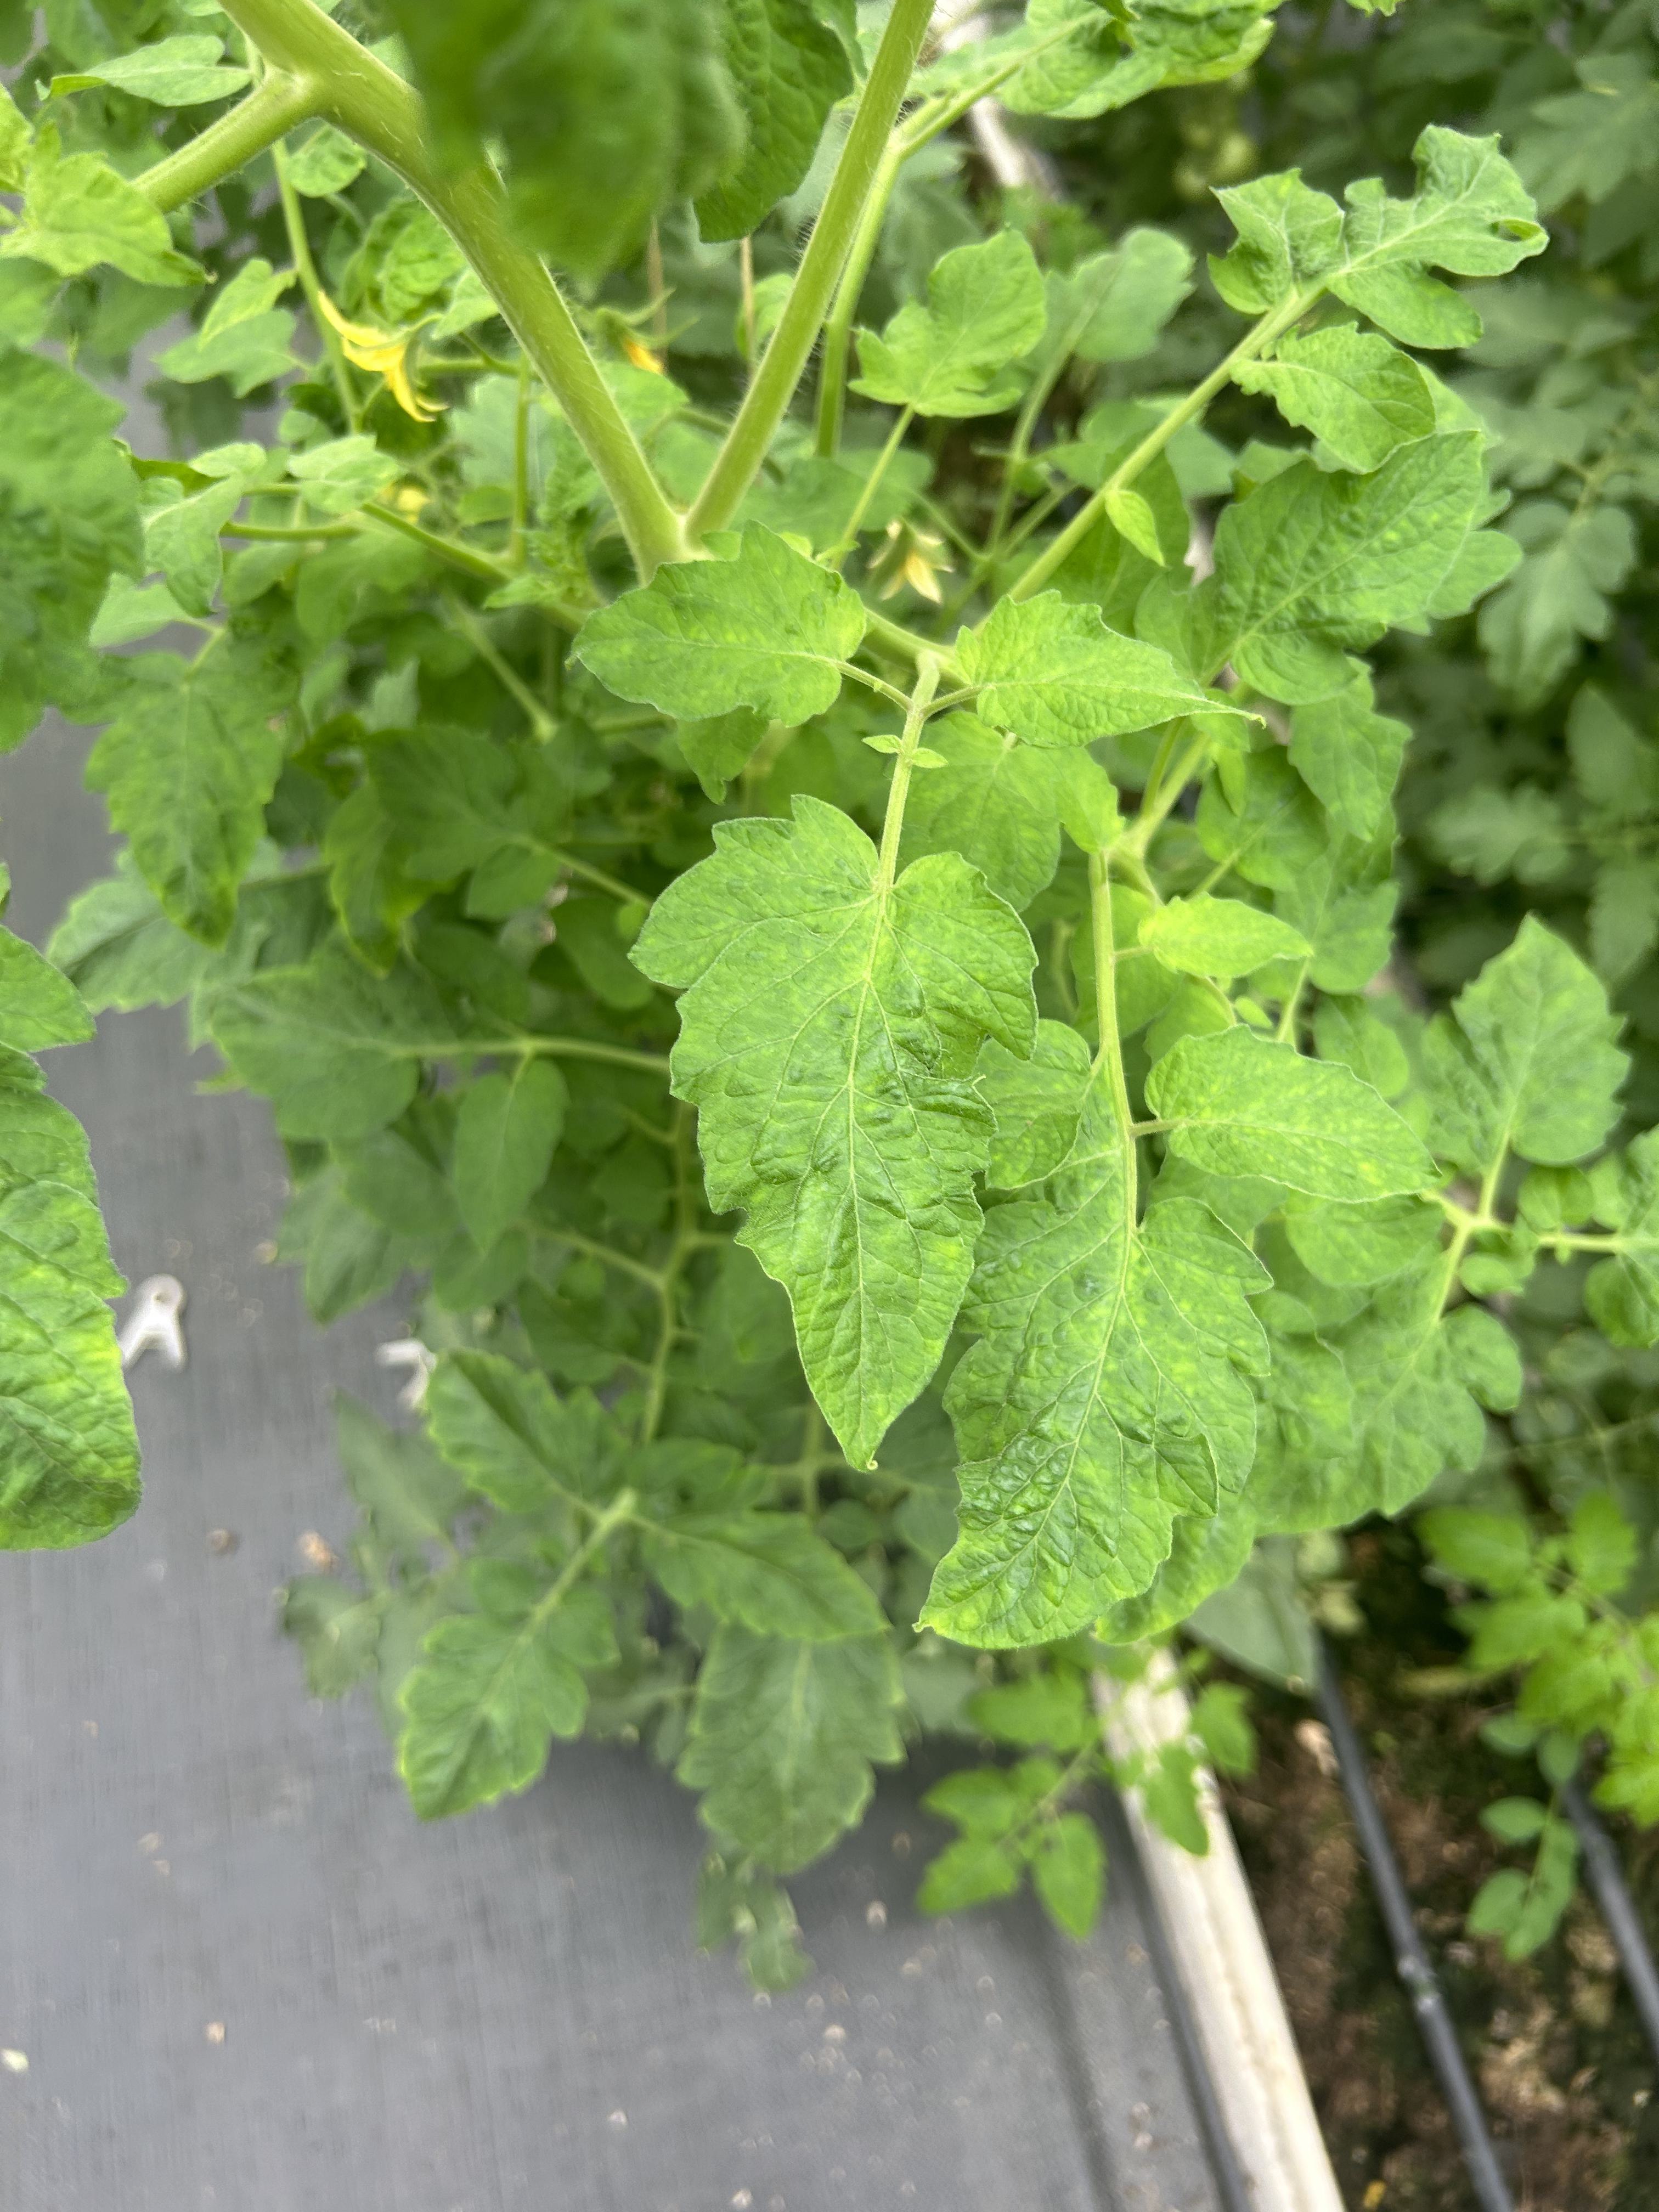
Disease: Viral